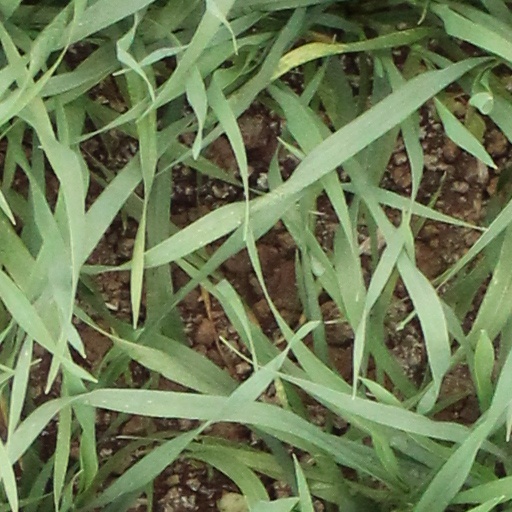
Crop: wheat